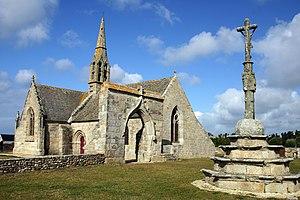
Chapelle et le calvaire de Notre-Dame de Penhors-Pouldreuzic-finistère-Bretagne-France This building is classé au titre des Monuments Historiques. It is indexed in the Base Mérimée, a database of architectural heritage maintained by the French Ministry of Culture,
Pouldreuzic [puldʁøzik] est une commune du département du Finistère, dans la région Bretagne, en France.
Cet article recense les arcs de triomphes protégés aux monuments historiques en France.